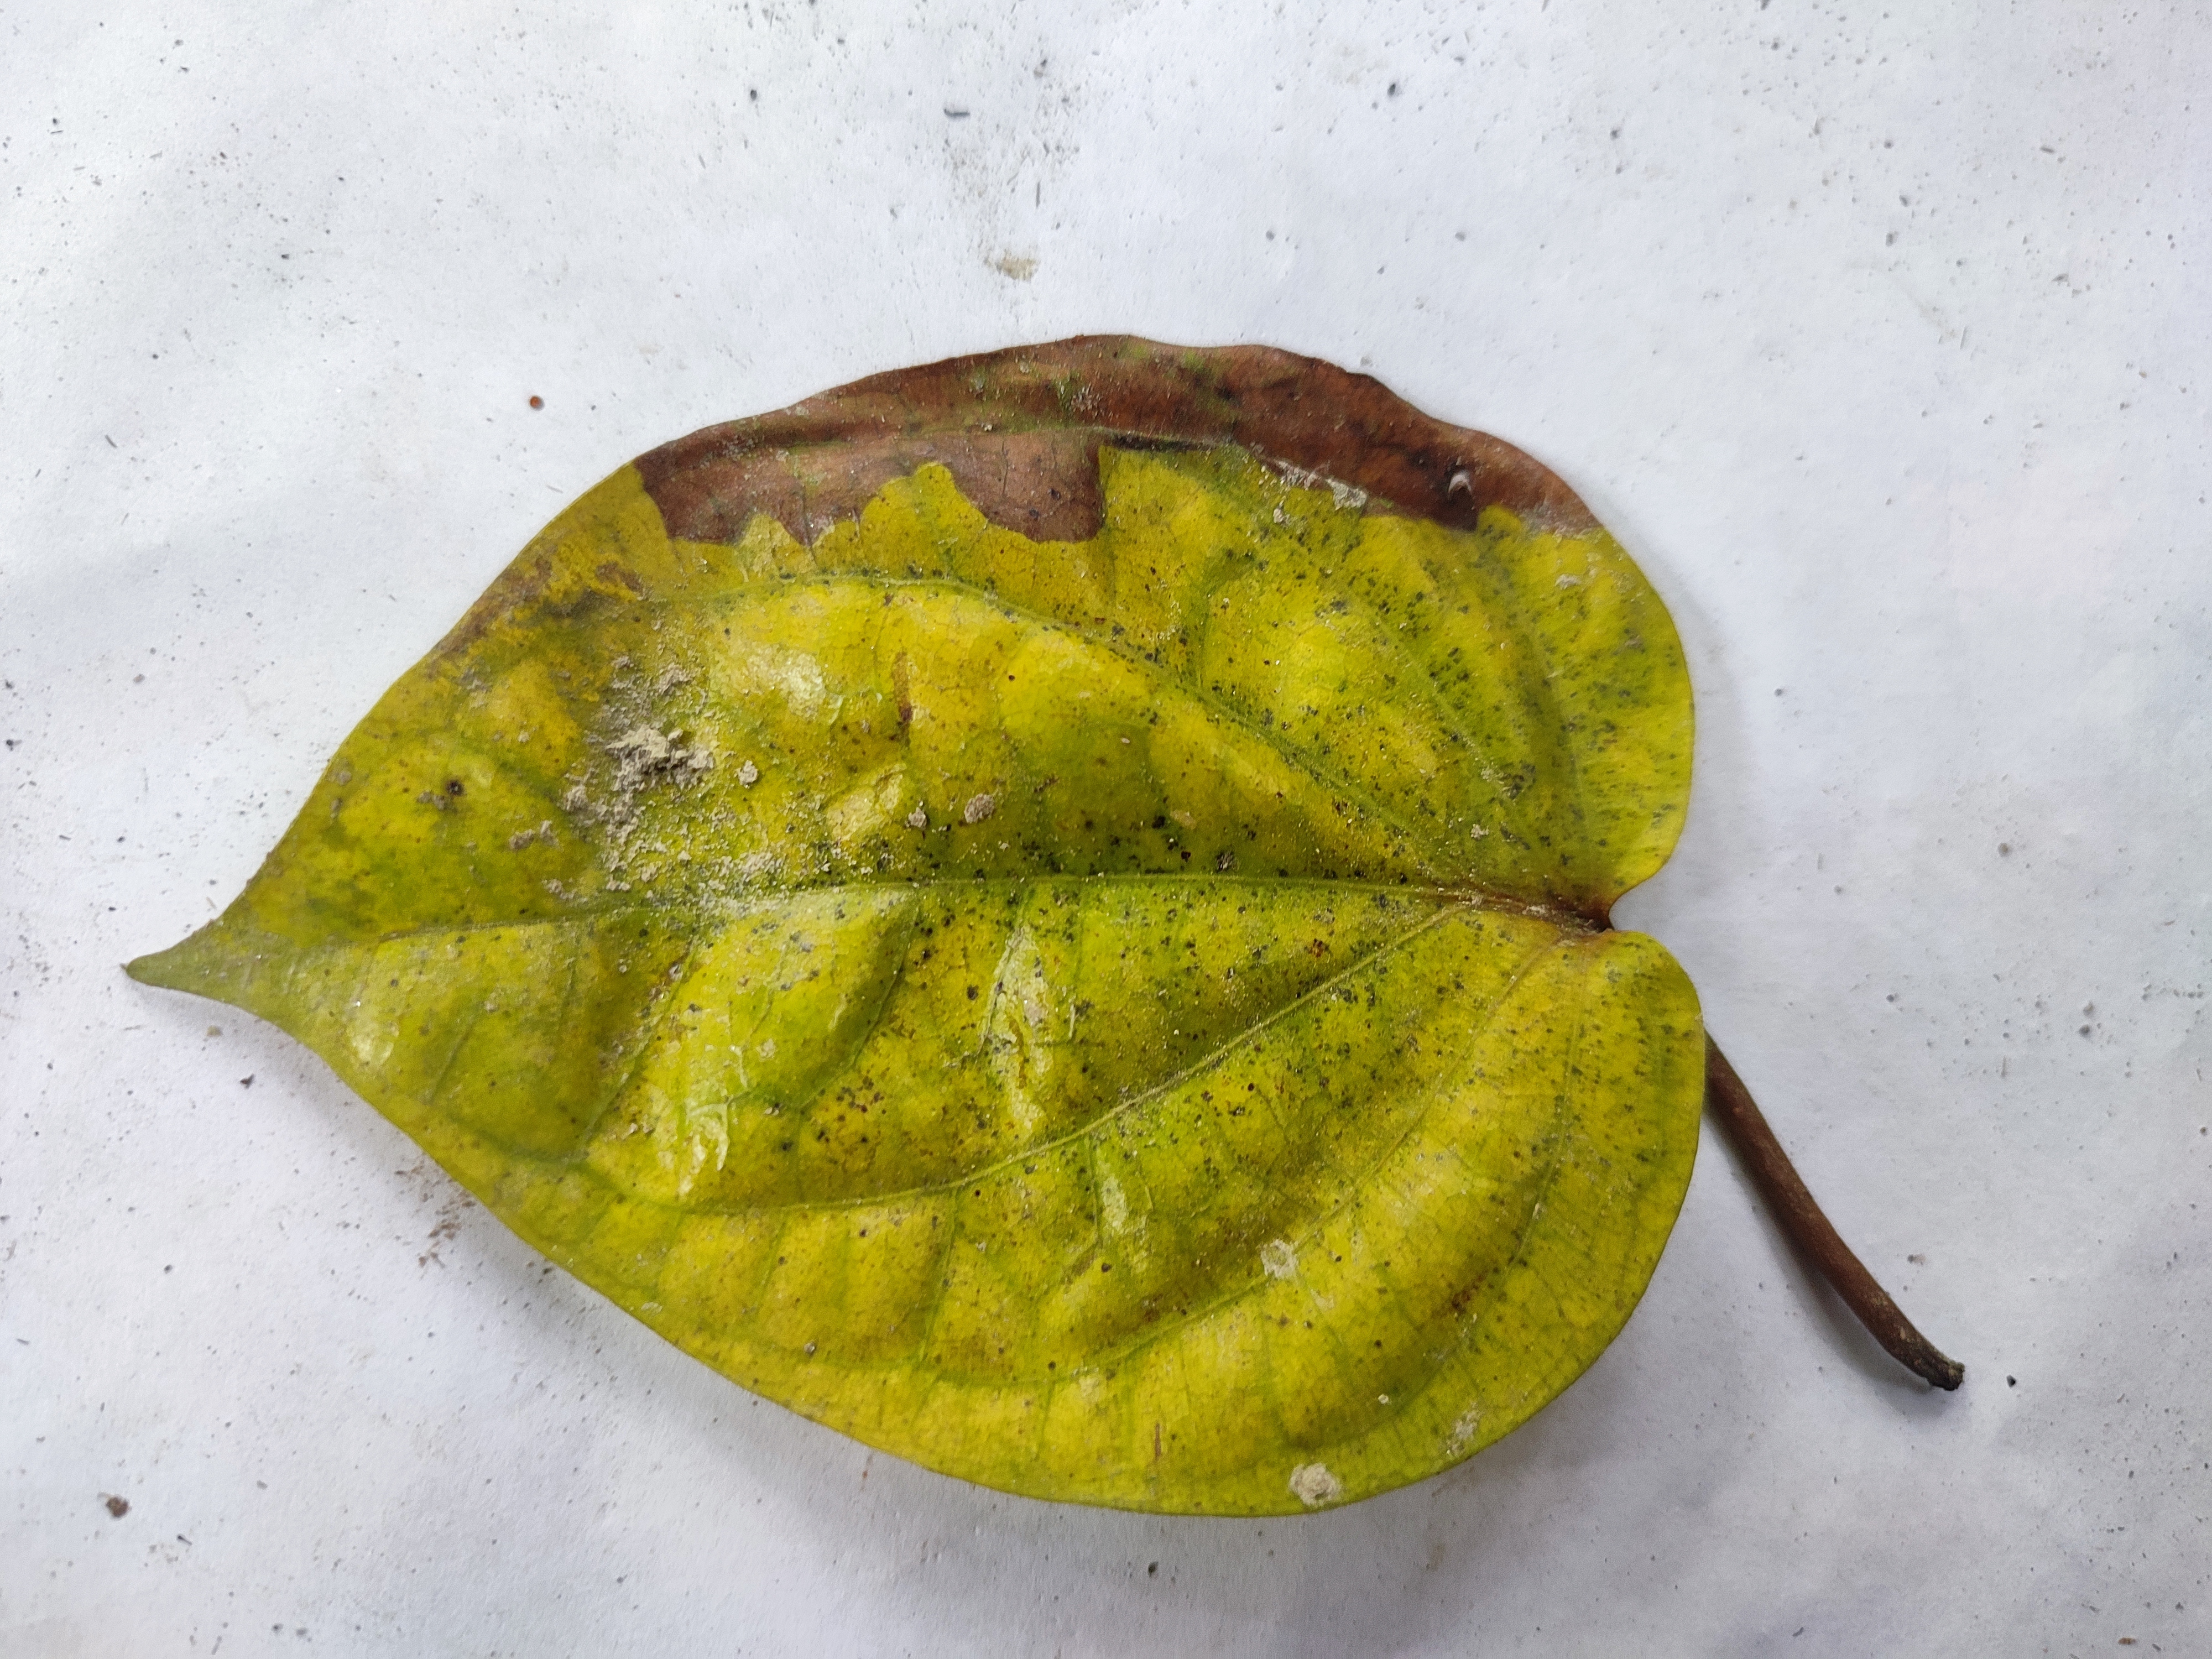
Label: Dried_Leaf